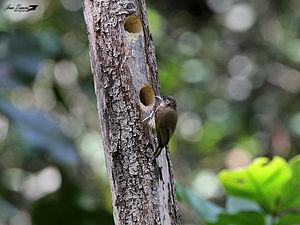
Le Picumne olivâtre, Picumnus olivaceus, est une espèce d'oiseaux de la famille des Picidae, dont l'aire de répartition s'étend sur le Guatemala, le Honduras, le Nicaragua, le Costa Rica, le Panamá, la Colombie, le Venezuela, l'Équateur et le Pérou.